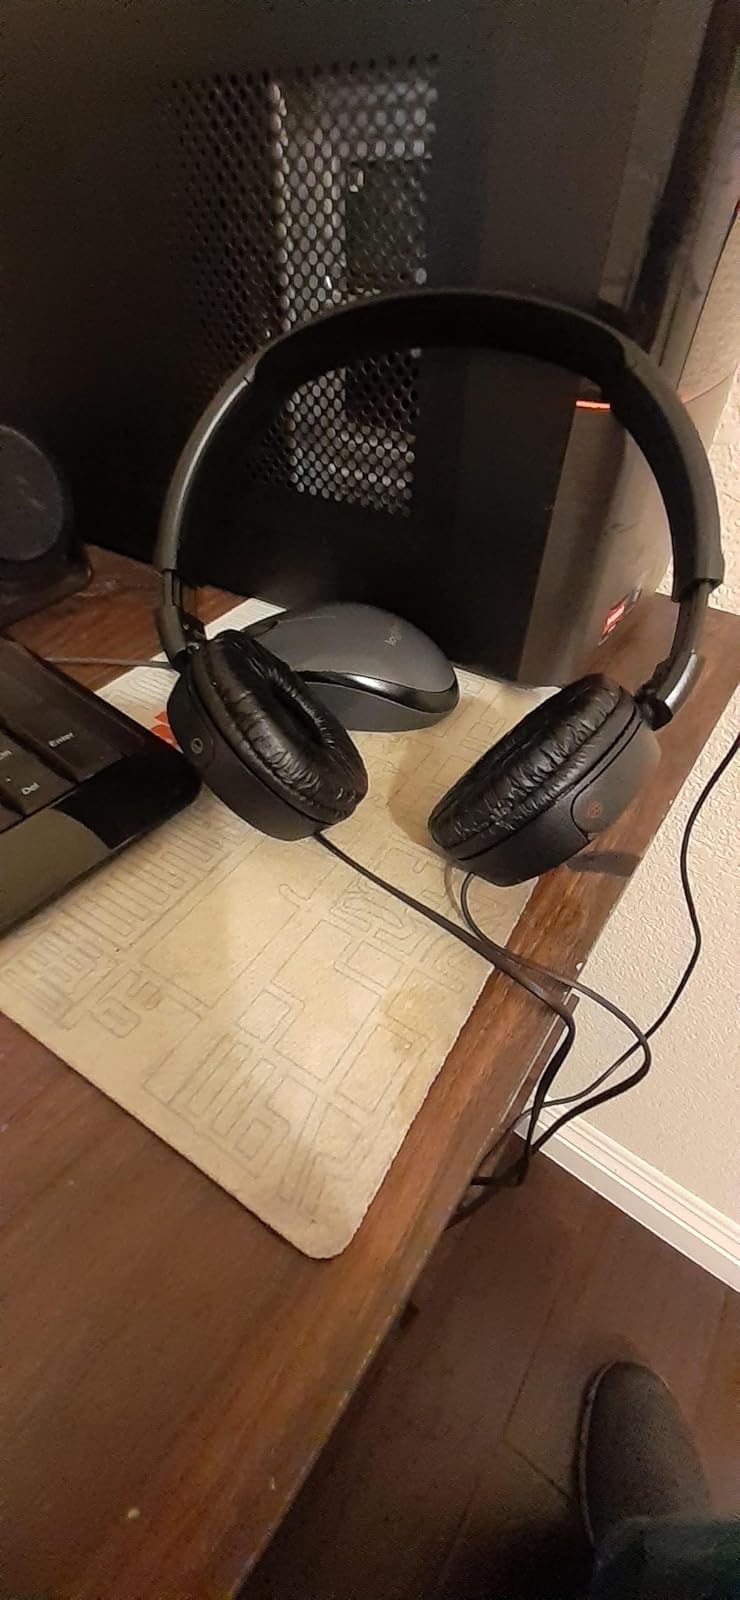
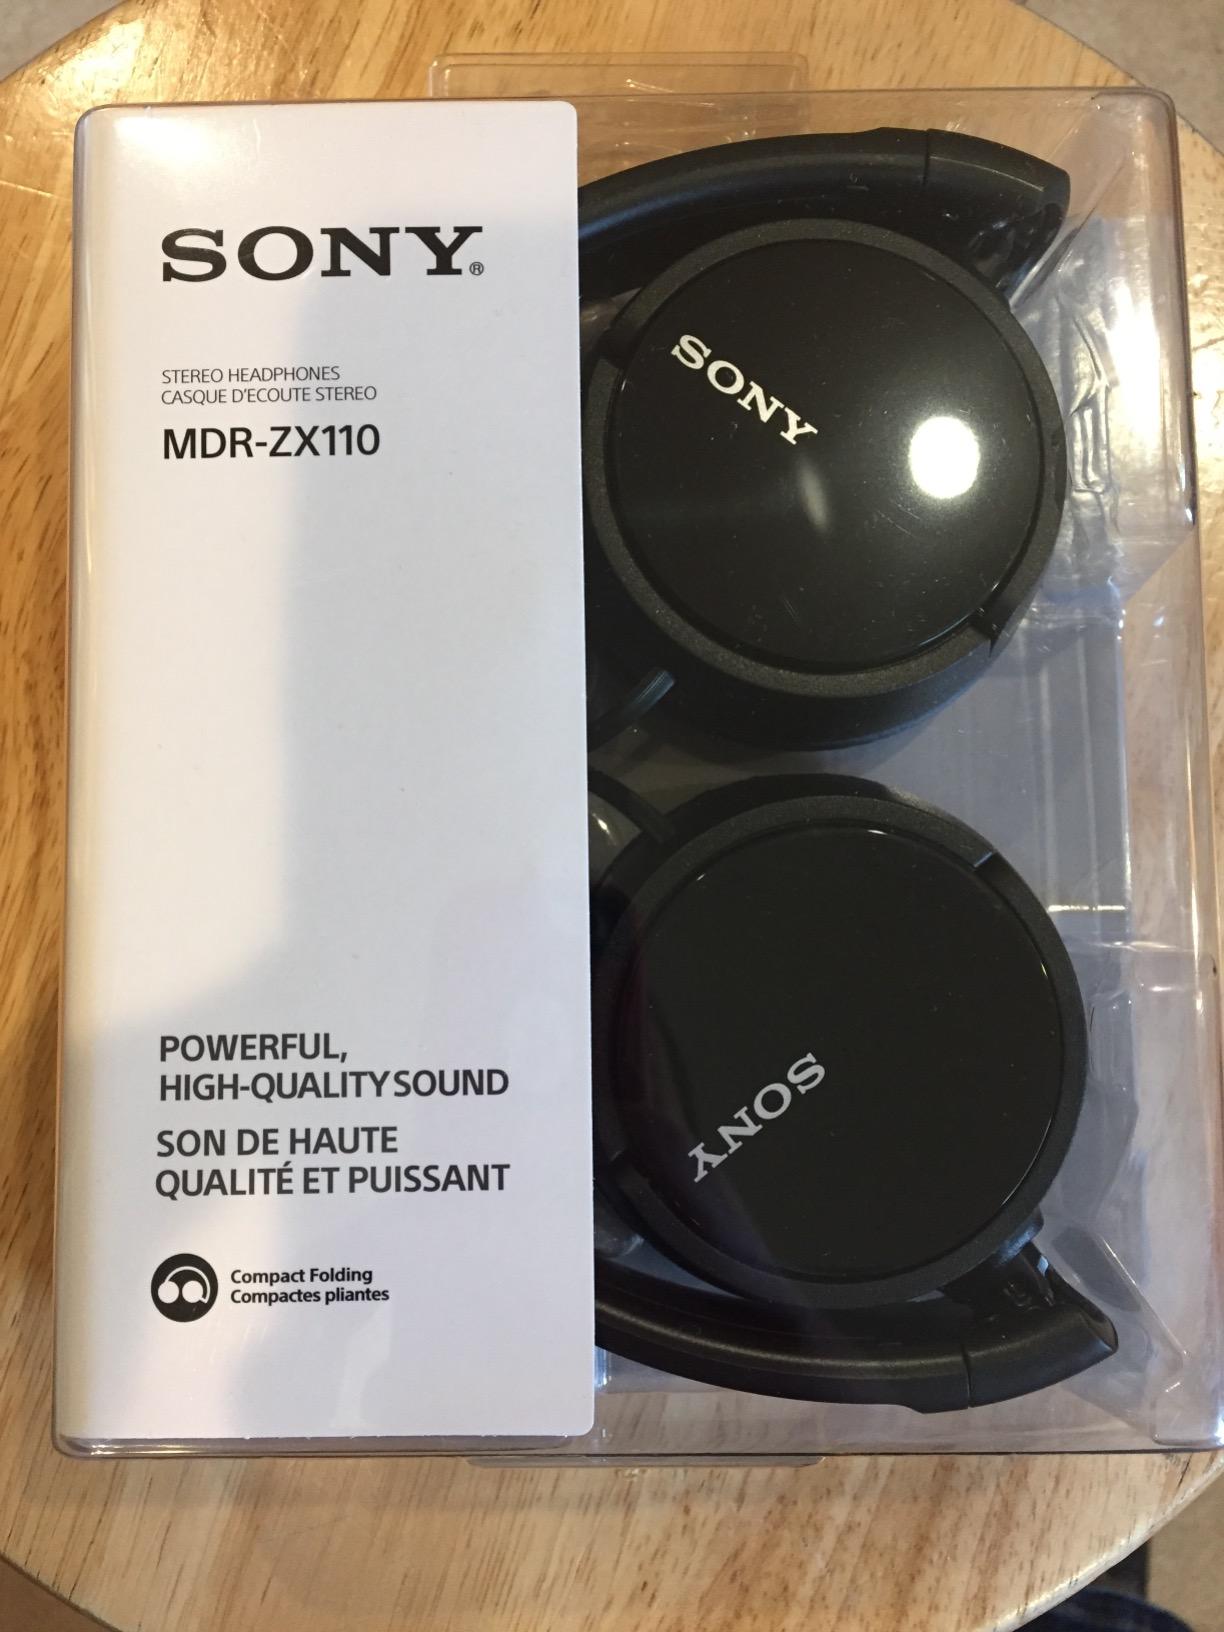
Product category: headphones
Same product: yes